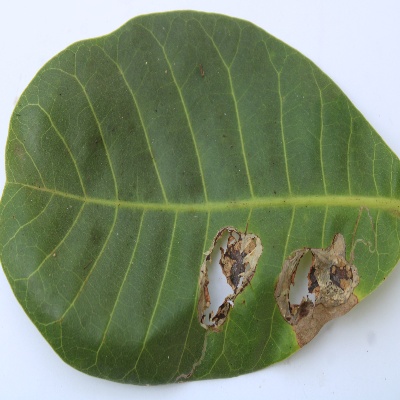
Crop: Cashew
Condition: leaf miner